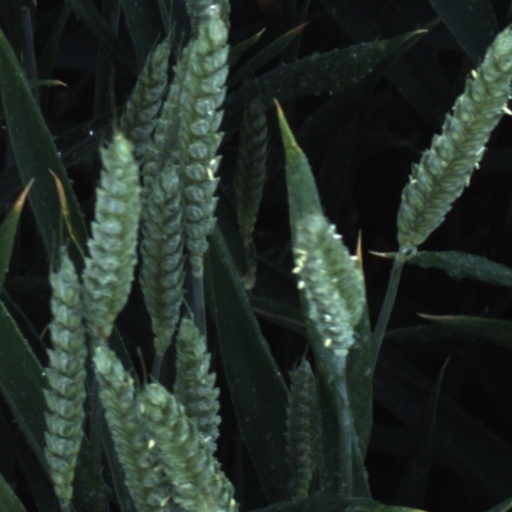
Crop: wheat